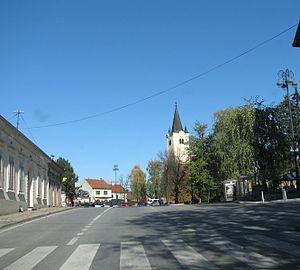
Sveti Ivan Zelina est une ville et une municipalité, située dans le comitat de Zagreb, en Croatie. Au recensement de 2001, la municipalité comptait 16 268 habitants, dont 98,38 % de Croates et la ville seule comptait 2 272 habitants.